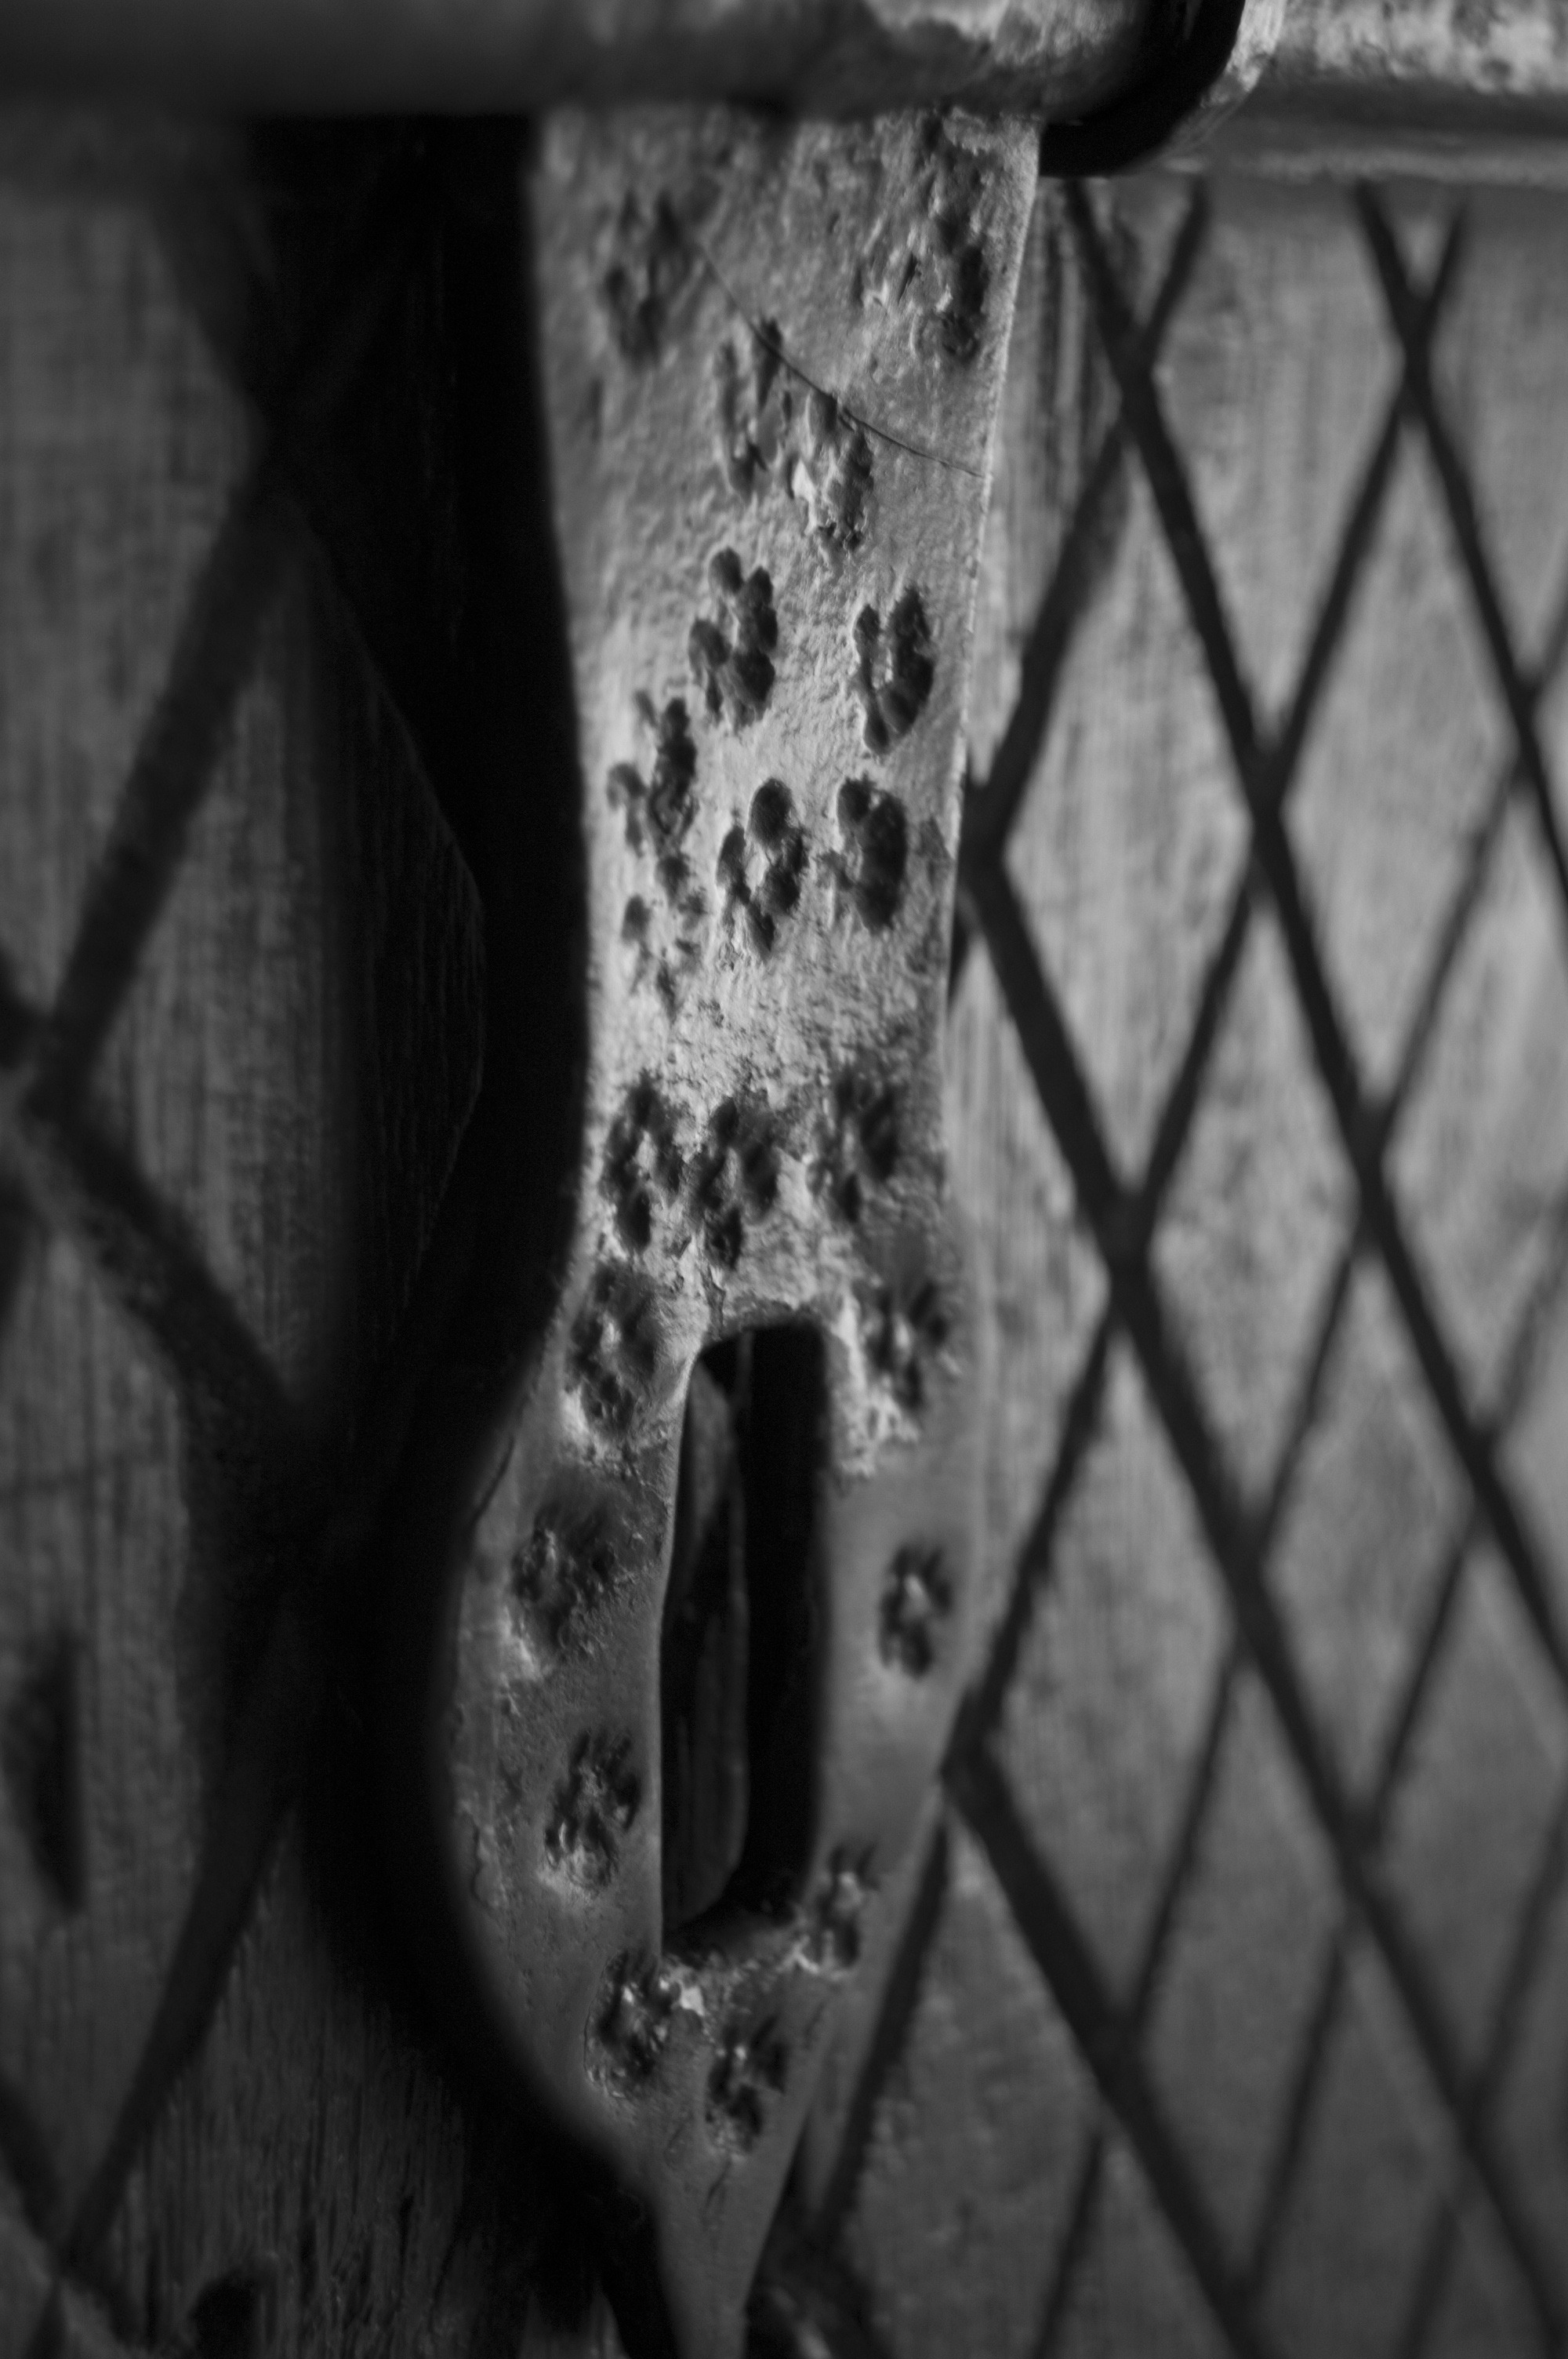
hand, black and white, white, photography, vintage, antique, old, entrance, metal, ancient, darkness, black, monochrome, security, tire, close up, iron, lock, historical, macro photography, monochrome photography